Walter Horn

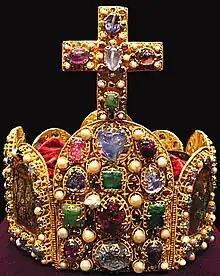
As a special intelligence officer, Horn recovered the "crown of Charlemagne", part of the Imperial Regalia hidden by the Nazis

Horn fled Germany in opposition to the Nazi regime. He continued his studies from 1934 to 1937 as a research associate at the German Institute for the History of Art in Florence, Italy. In 1938, Horn moved to the United States and began his long association with the University of California, Berkeley, as a lecturer. A year later, he was given a permanent position as the first art historian in the University of California system. During this time, he married Ann Binkley Rand.